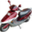
Label: motorcycle